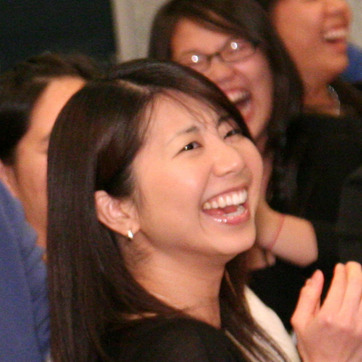
Material: skin